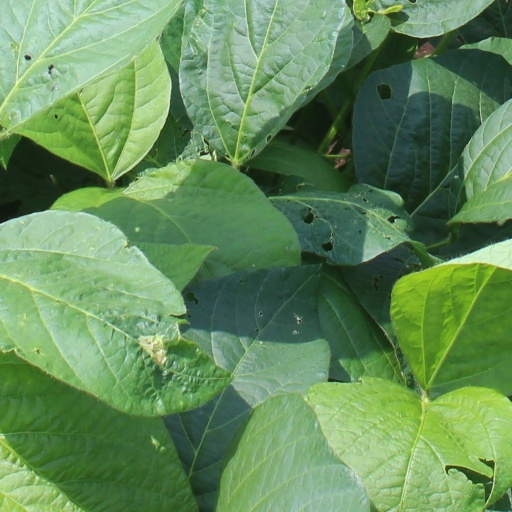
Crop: soybean